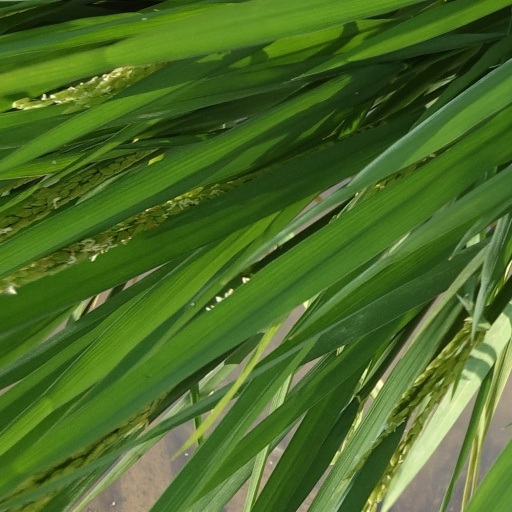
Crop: rice